Lynching of Robert Marshall

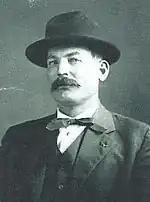
James Milton Burns

During the night, on June 17, 1925, Marshall found refuge in his cabin, which he was sharing with a fellow black miner, George Gray. The next morning, on June 18, while Marshall was sleeping, Gray went to the Utah Fuel Company headquarters in Castle Gate and informed them that Marshall had got back to the cabin the night before.